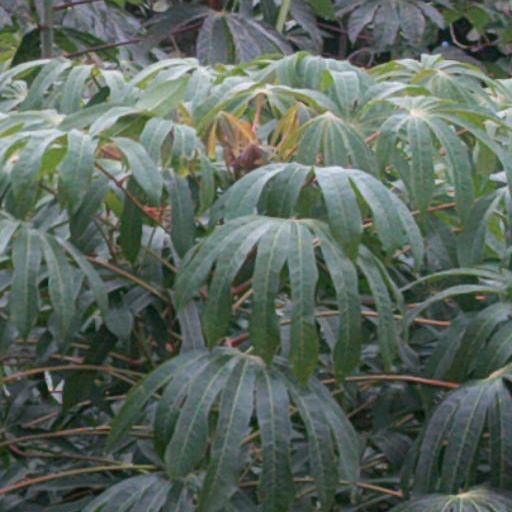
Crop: cassava